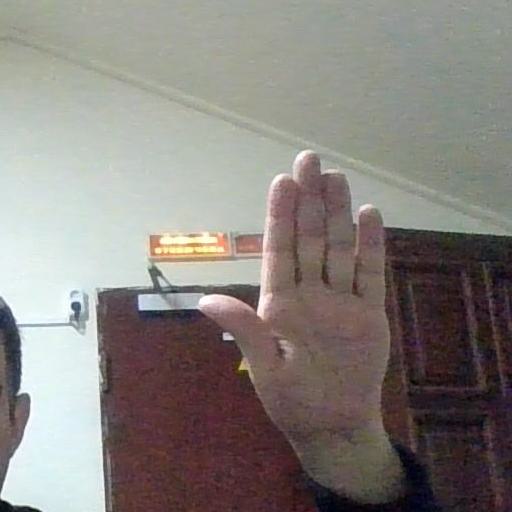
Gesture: stop